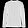
Label: Pullover